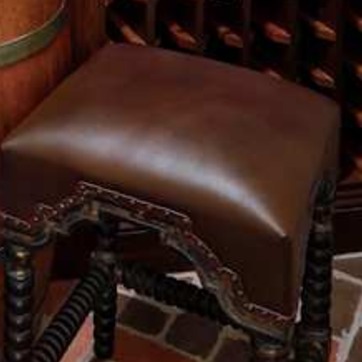
Material: leather